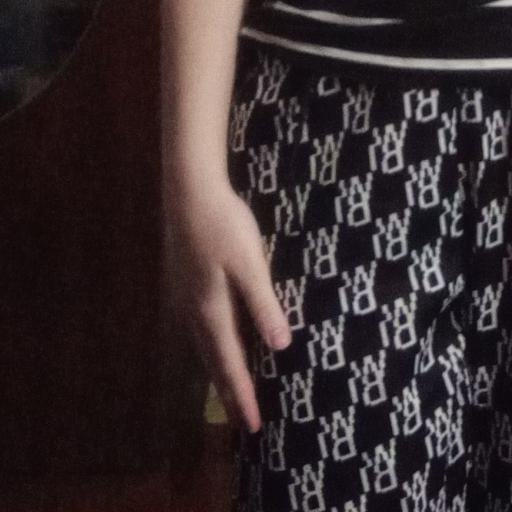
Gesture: no_gesture